Electrical capacitance tomography

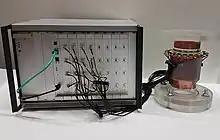
Electrical capacitance tomography system with connected 16-electrode sensor

Electrical capacitance tomography (ECT) is a method for determination of the dielectric permittivity distribution in the interior of an object from external capacitance measurements. It is a close relative of electrical impedance tomography and is proposed as a method for industrial process monitoring.